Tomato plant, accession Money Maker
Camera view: horizontal (90 deg, fisheye); turntable rotation: 120 degrees
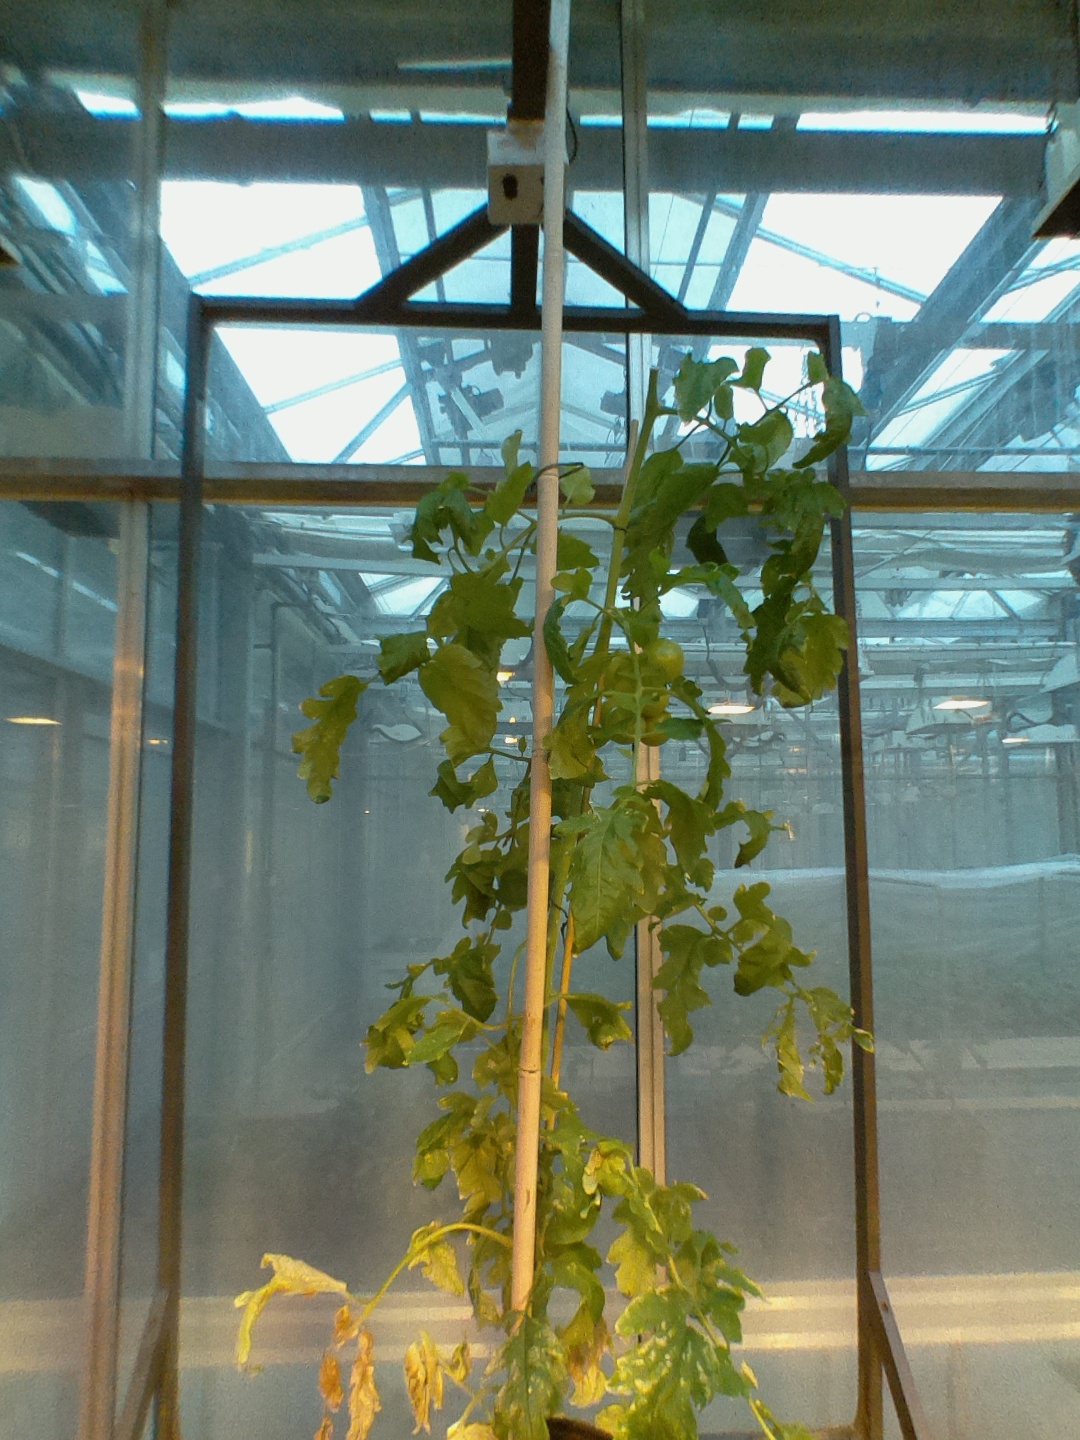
BBCH growth stage 76: 60%-70% of final fruit size